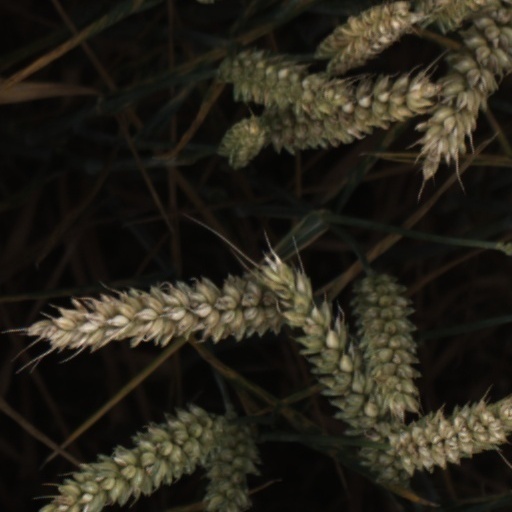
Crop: wheat